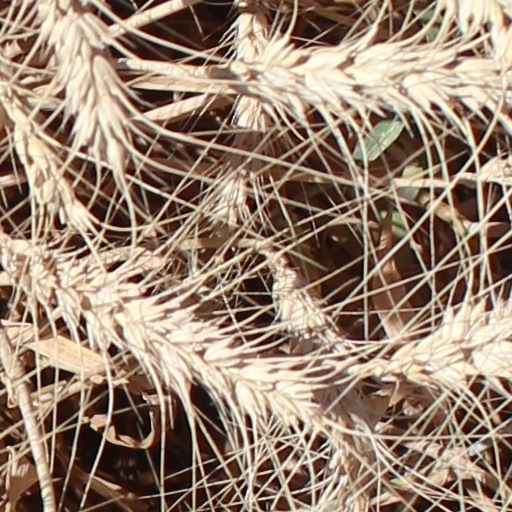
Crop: wheat